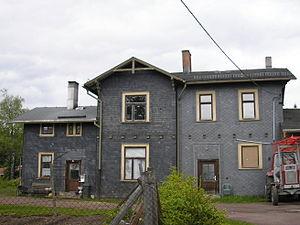
Gillersdorf est une municipalité allemande du land de Thuringe, dans l'arrondissement d'Ilm, au centre de l'Allemagne. En 2015, sa population est de 260 habitants.